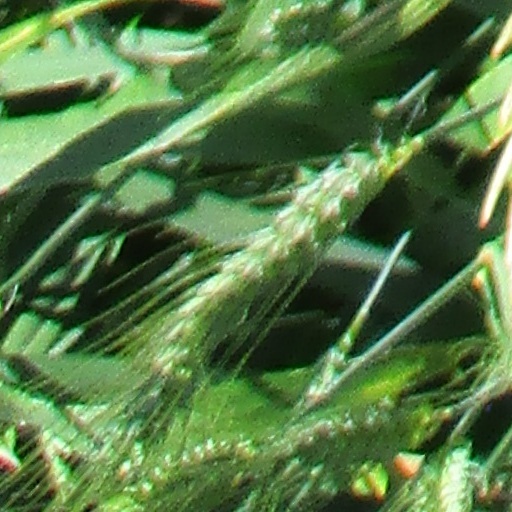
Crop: wheat